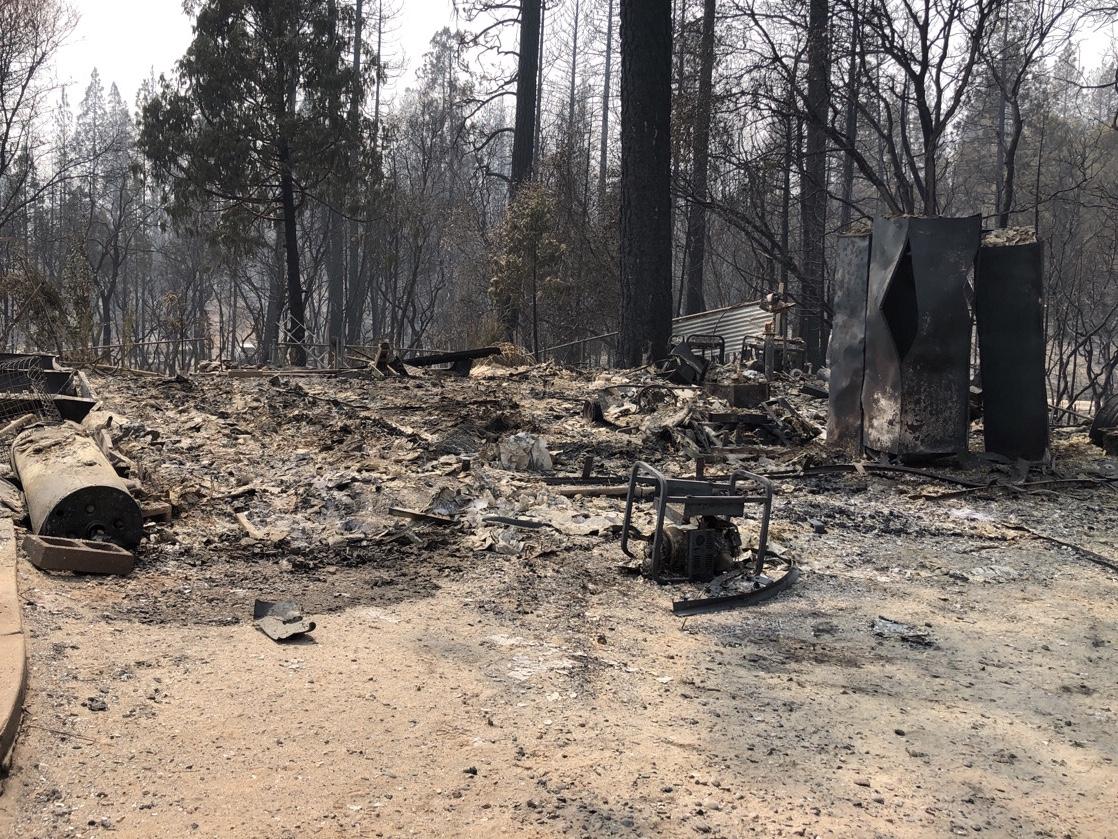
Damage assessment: destroyed